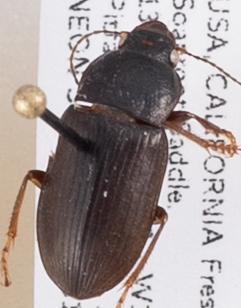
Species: Anisodactylus similis
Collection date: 2019-07-31
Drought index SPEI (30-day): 0.272
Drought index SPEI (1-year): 0.47
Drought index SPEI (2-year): -0.03